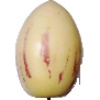
Label: pepino